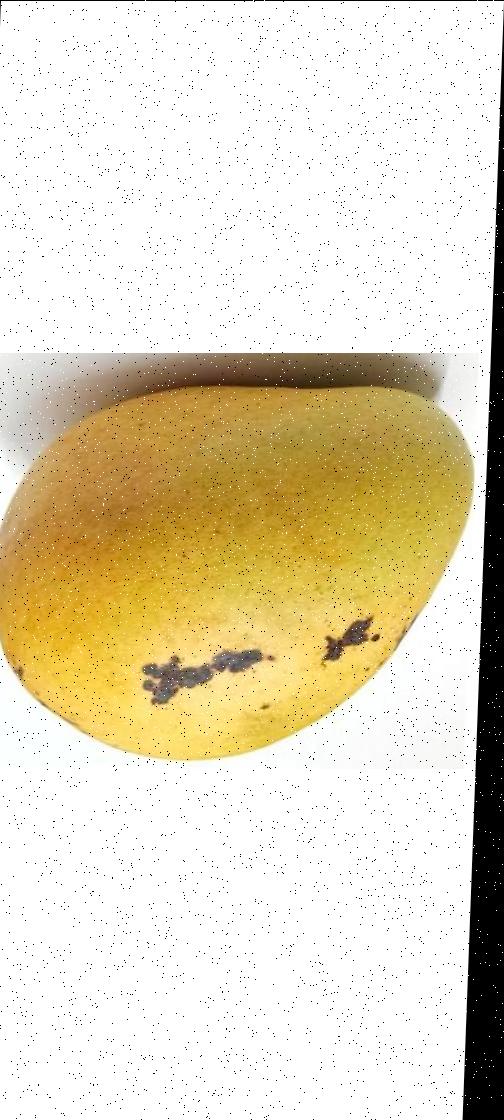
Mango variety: Bari-11